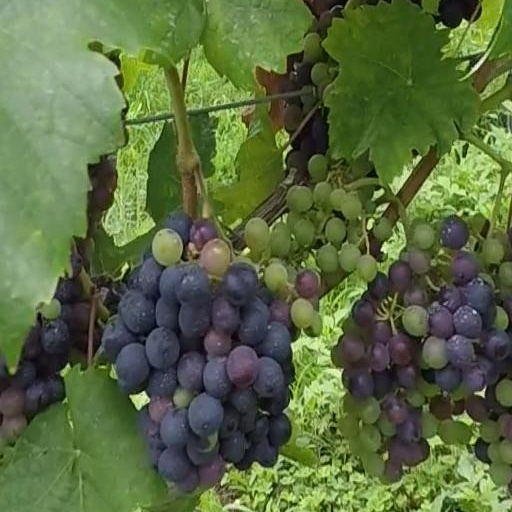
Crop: grape